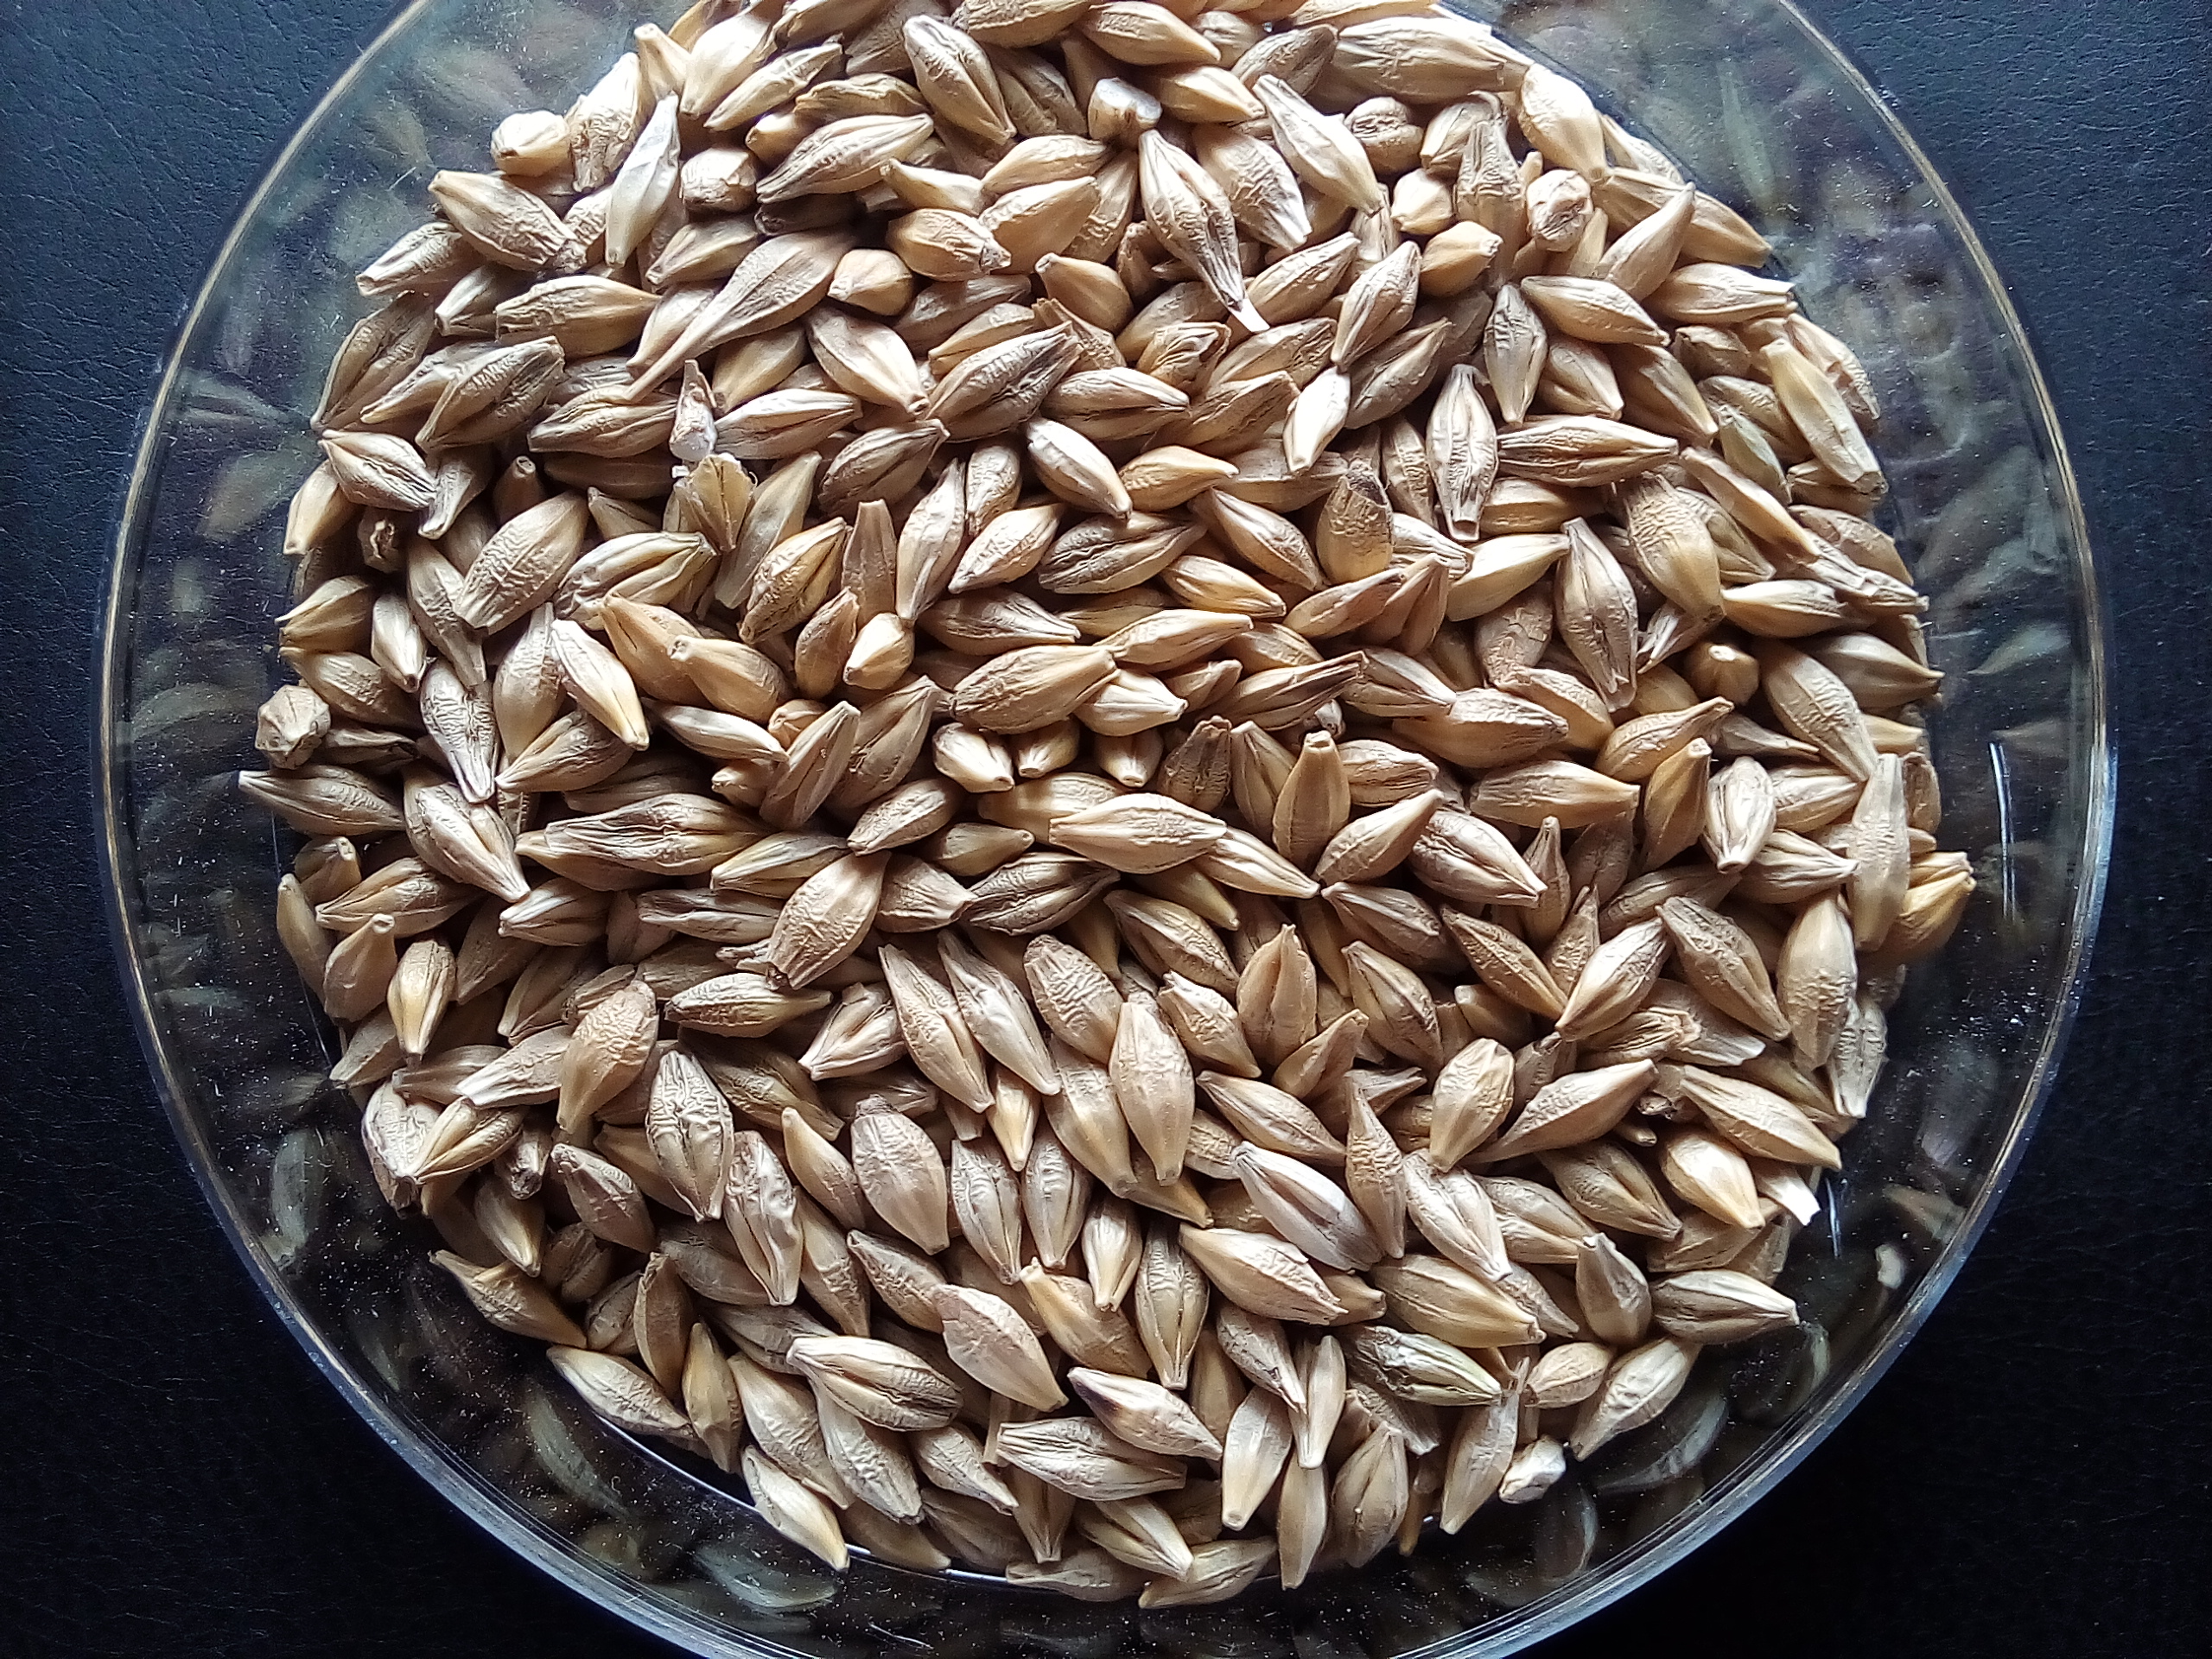
Rice seed variety: Unknown